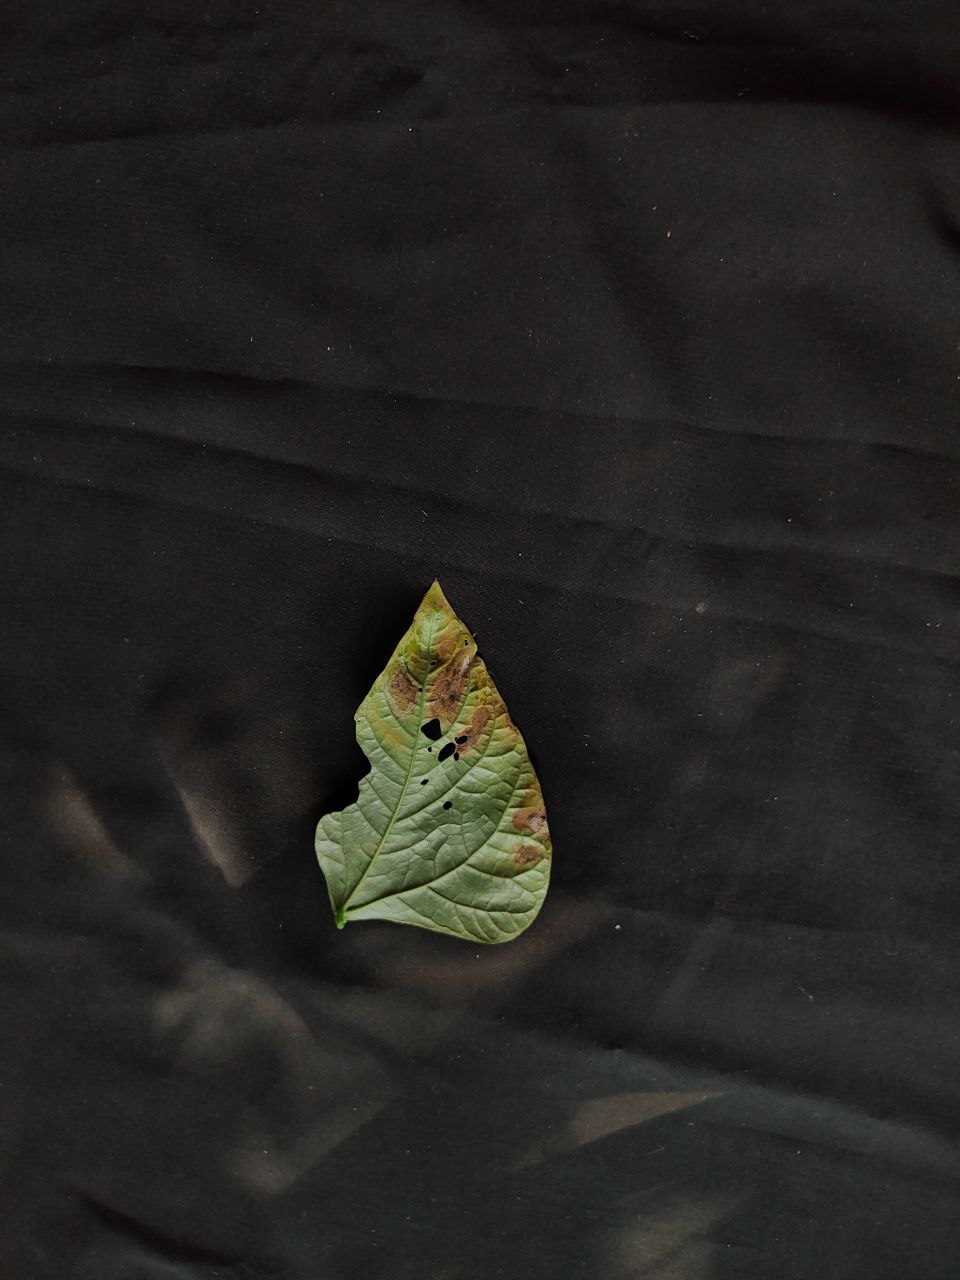
Crop: cowpea
Leaf condition: Bacterial wilt